App Academy

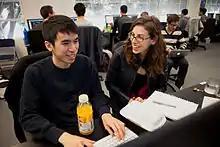
Students at work

App Academy, as of 2014, reported an acceptance rate of about 5%. During the admissions process, students are required to complete introductory level coding work to show their programming potential. Applicants do not need to have prior coding experience. Students are, however, expected to complete preparatory work before the formal course begins. The curriculum covers full stack web development and primarily focuses on Ruby on Rails, JavaScript, React, Redux, Flux, JQuery, and SQL. Students also take weekly assessments until the project portion of the course begins. Students who fail more than one assessment (score < 80%) are dismissed from the course.